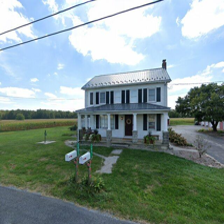
Label: streetView